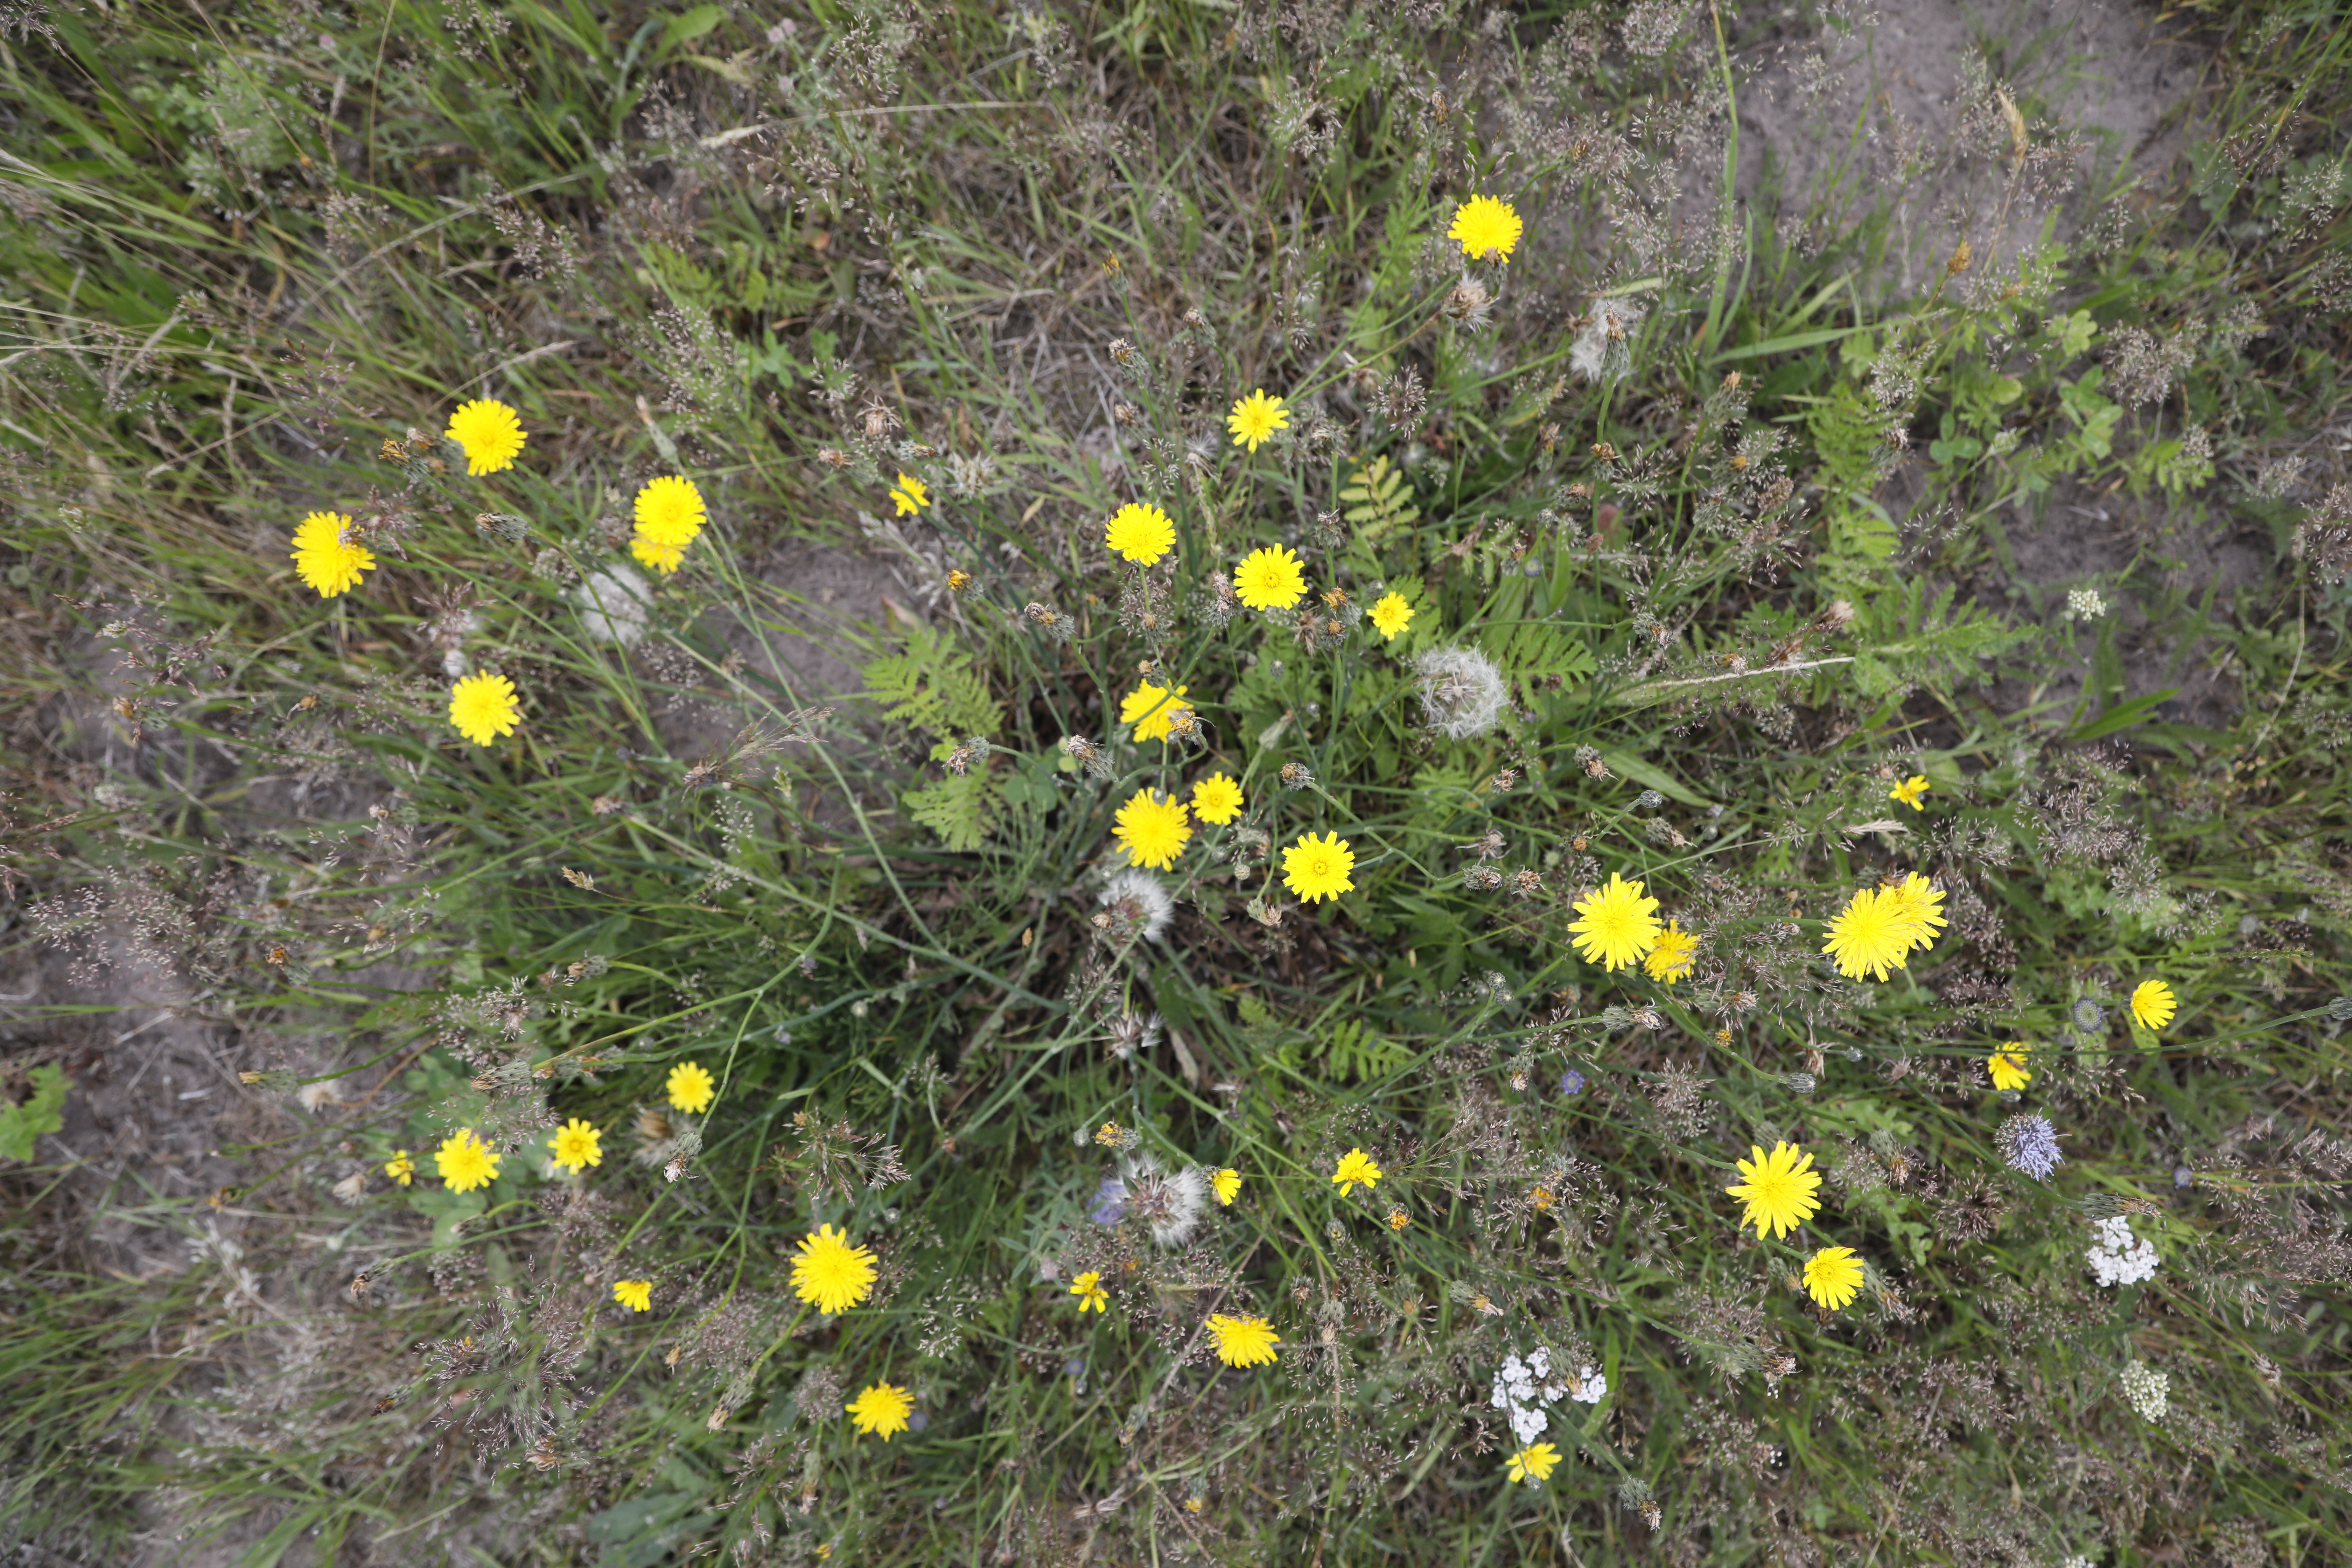
Plant species: Achillea millefolium, Jasione montana, Hypochaeris radicata